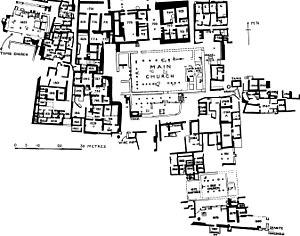
L'architecture paléochrétienne désigne la plus ancienne période de l'architecture chrétienne, qui s'est développée dans l'Empire romain dans l'Antiquité tardive.